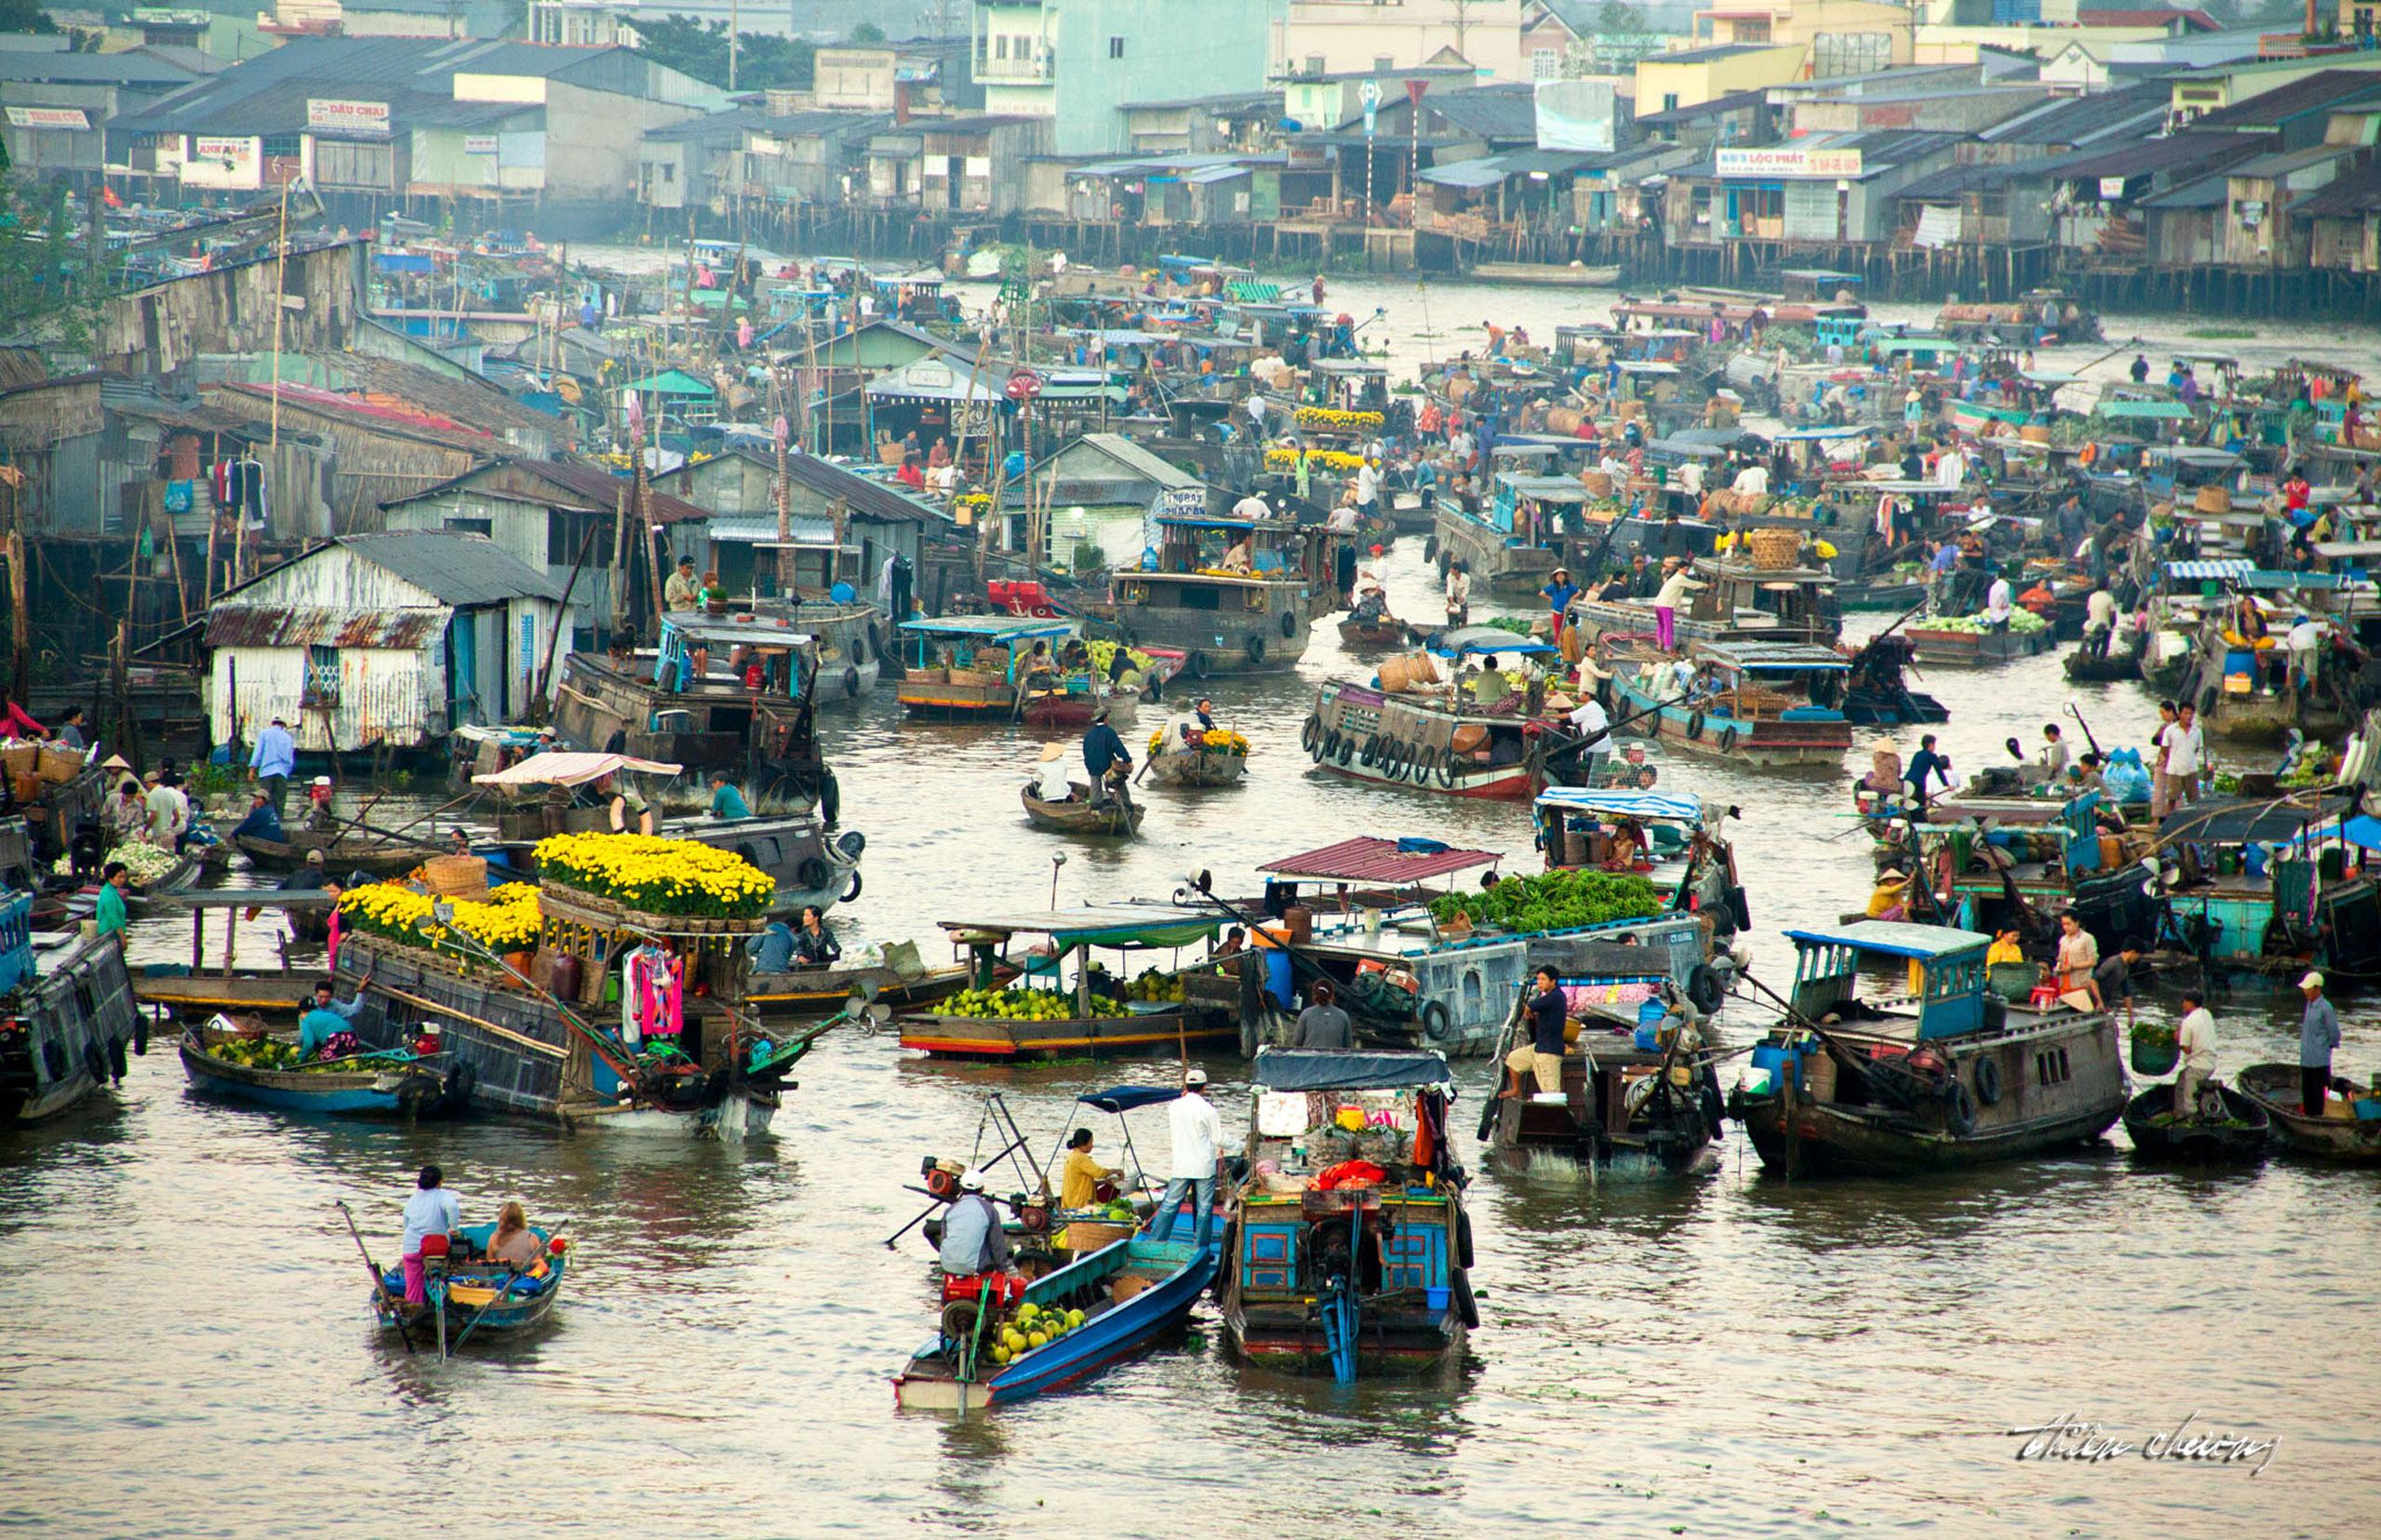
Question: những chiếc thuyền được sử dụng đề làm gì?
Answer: để làm dụng cụ chở hàng, bán hàng